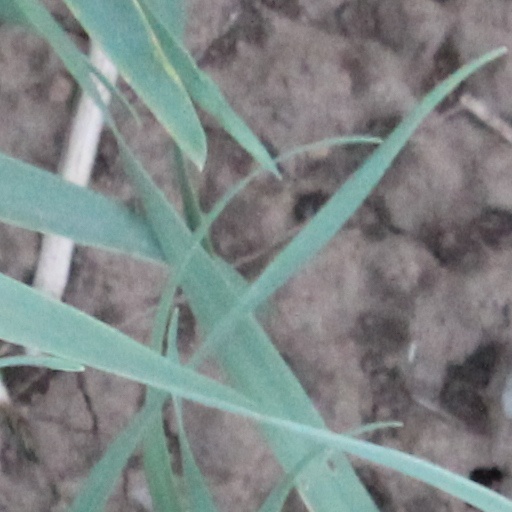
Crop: wheat